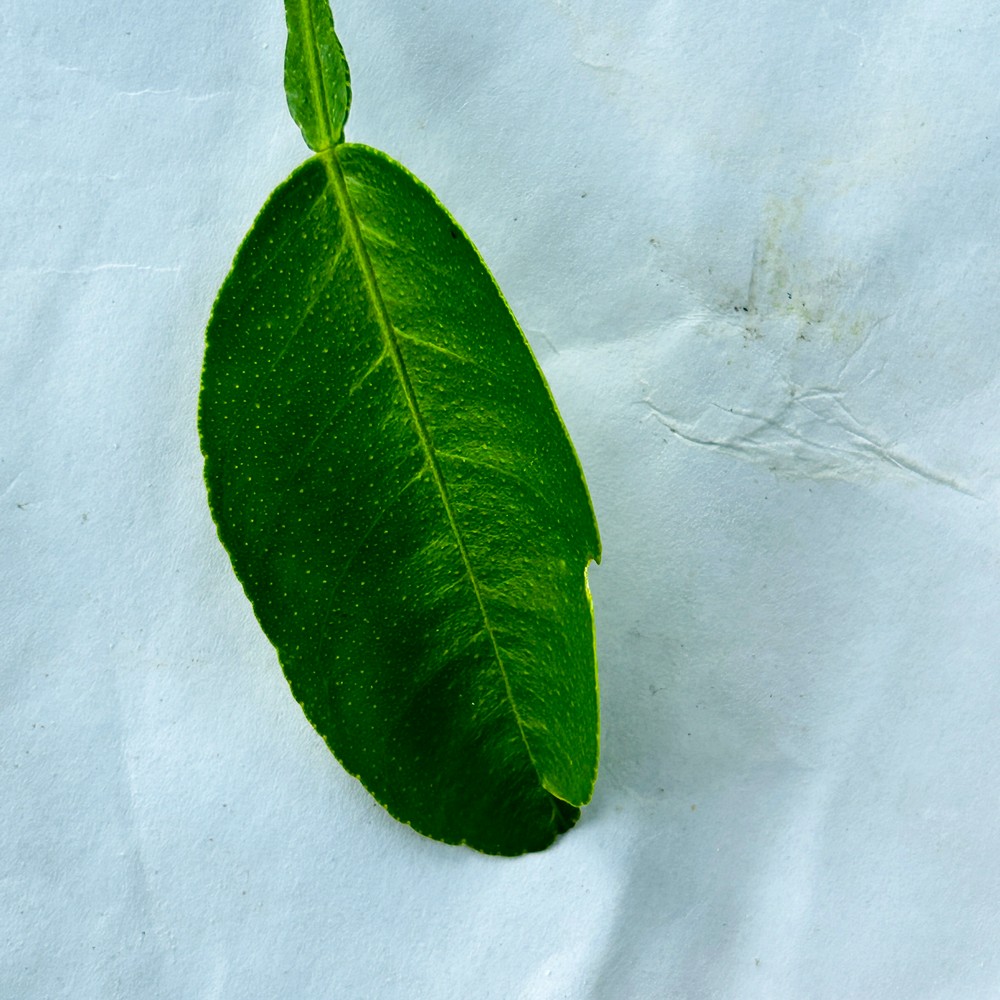
Label: Healthy Leaf